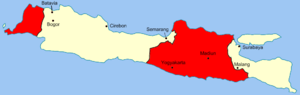
L' accord du Renville est un accord signé entre les Pays-Bas et la république d'Indonésie sous les auspices du Conseil de sécurité des Nations unies. Ratifié le 17 janvier 1948, cet accord était une tentative de résolution des litiges apparus à la suite de l'accord de Linggarjati signé en 1946. Il établissait un cessez-le-feu le long d'une ligne, dite « ligne Van Mook », du nom du gouverneur général néerlandais, qui reliait les positions néerlandaises les plus avancées.
La révolution nationale indonésienne, ou guerre d'indépendance indonésienne, est un conflit armé et une lutte diplomatique entre l'Indonésie et les Pays-Bas, ainsi qu'une révolution sociale. Elle s'est déroulée de 1945 à 1949, entre la déclaration d'indépendance de l'Indonésie et la reconnaissance de l'Indonésie en tant qu'État indépendant par les Pays-Bas, 27 décembre 1949. Les Indonésiens appellent ces quatre ans de conflit armé « Revolusi ».